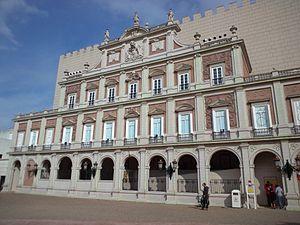
Parque España-Shima Spain Village est un parc à thème situé à Shima, dans la préfecture de Mie, au Japon. Ouvert en 1994, il dédie sa thématique à l'Espagne.